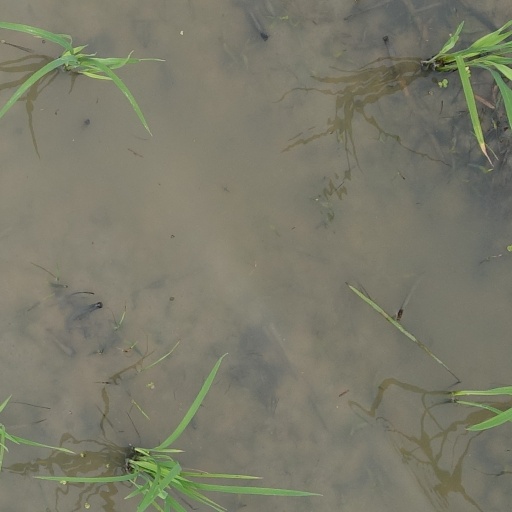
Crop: rice